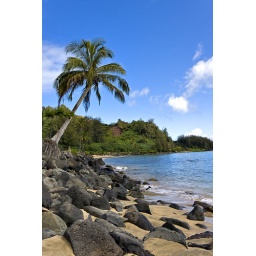
A lone palm tree hangs over a rocky beach near Hanalei Bay